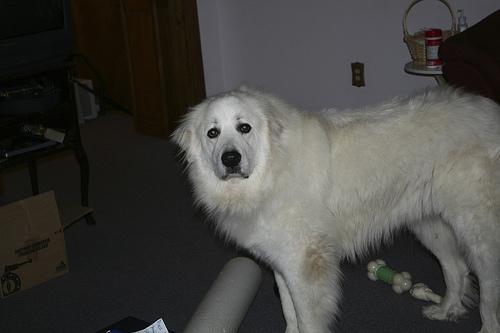
Breed: great pyrenees